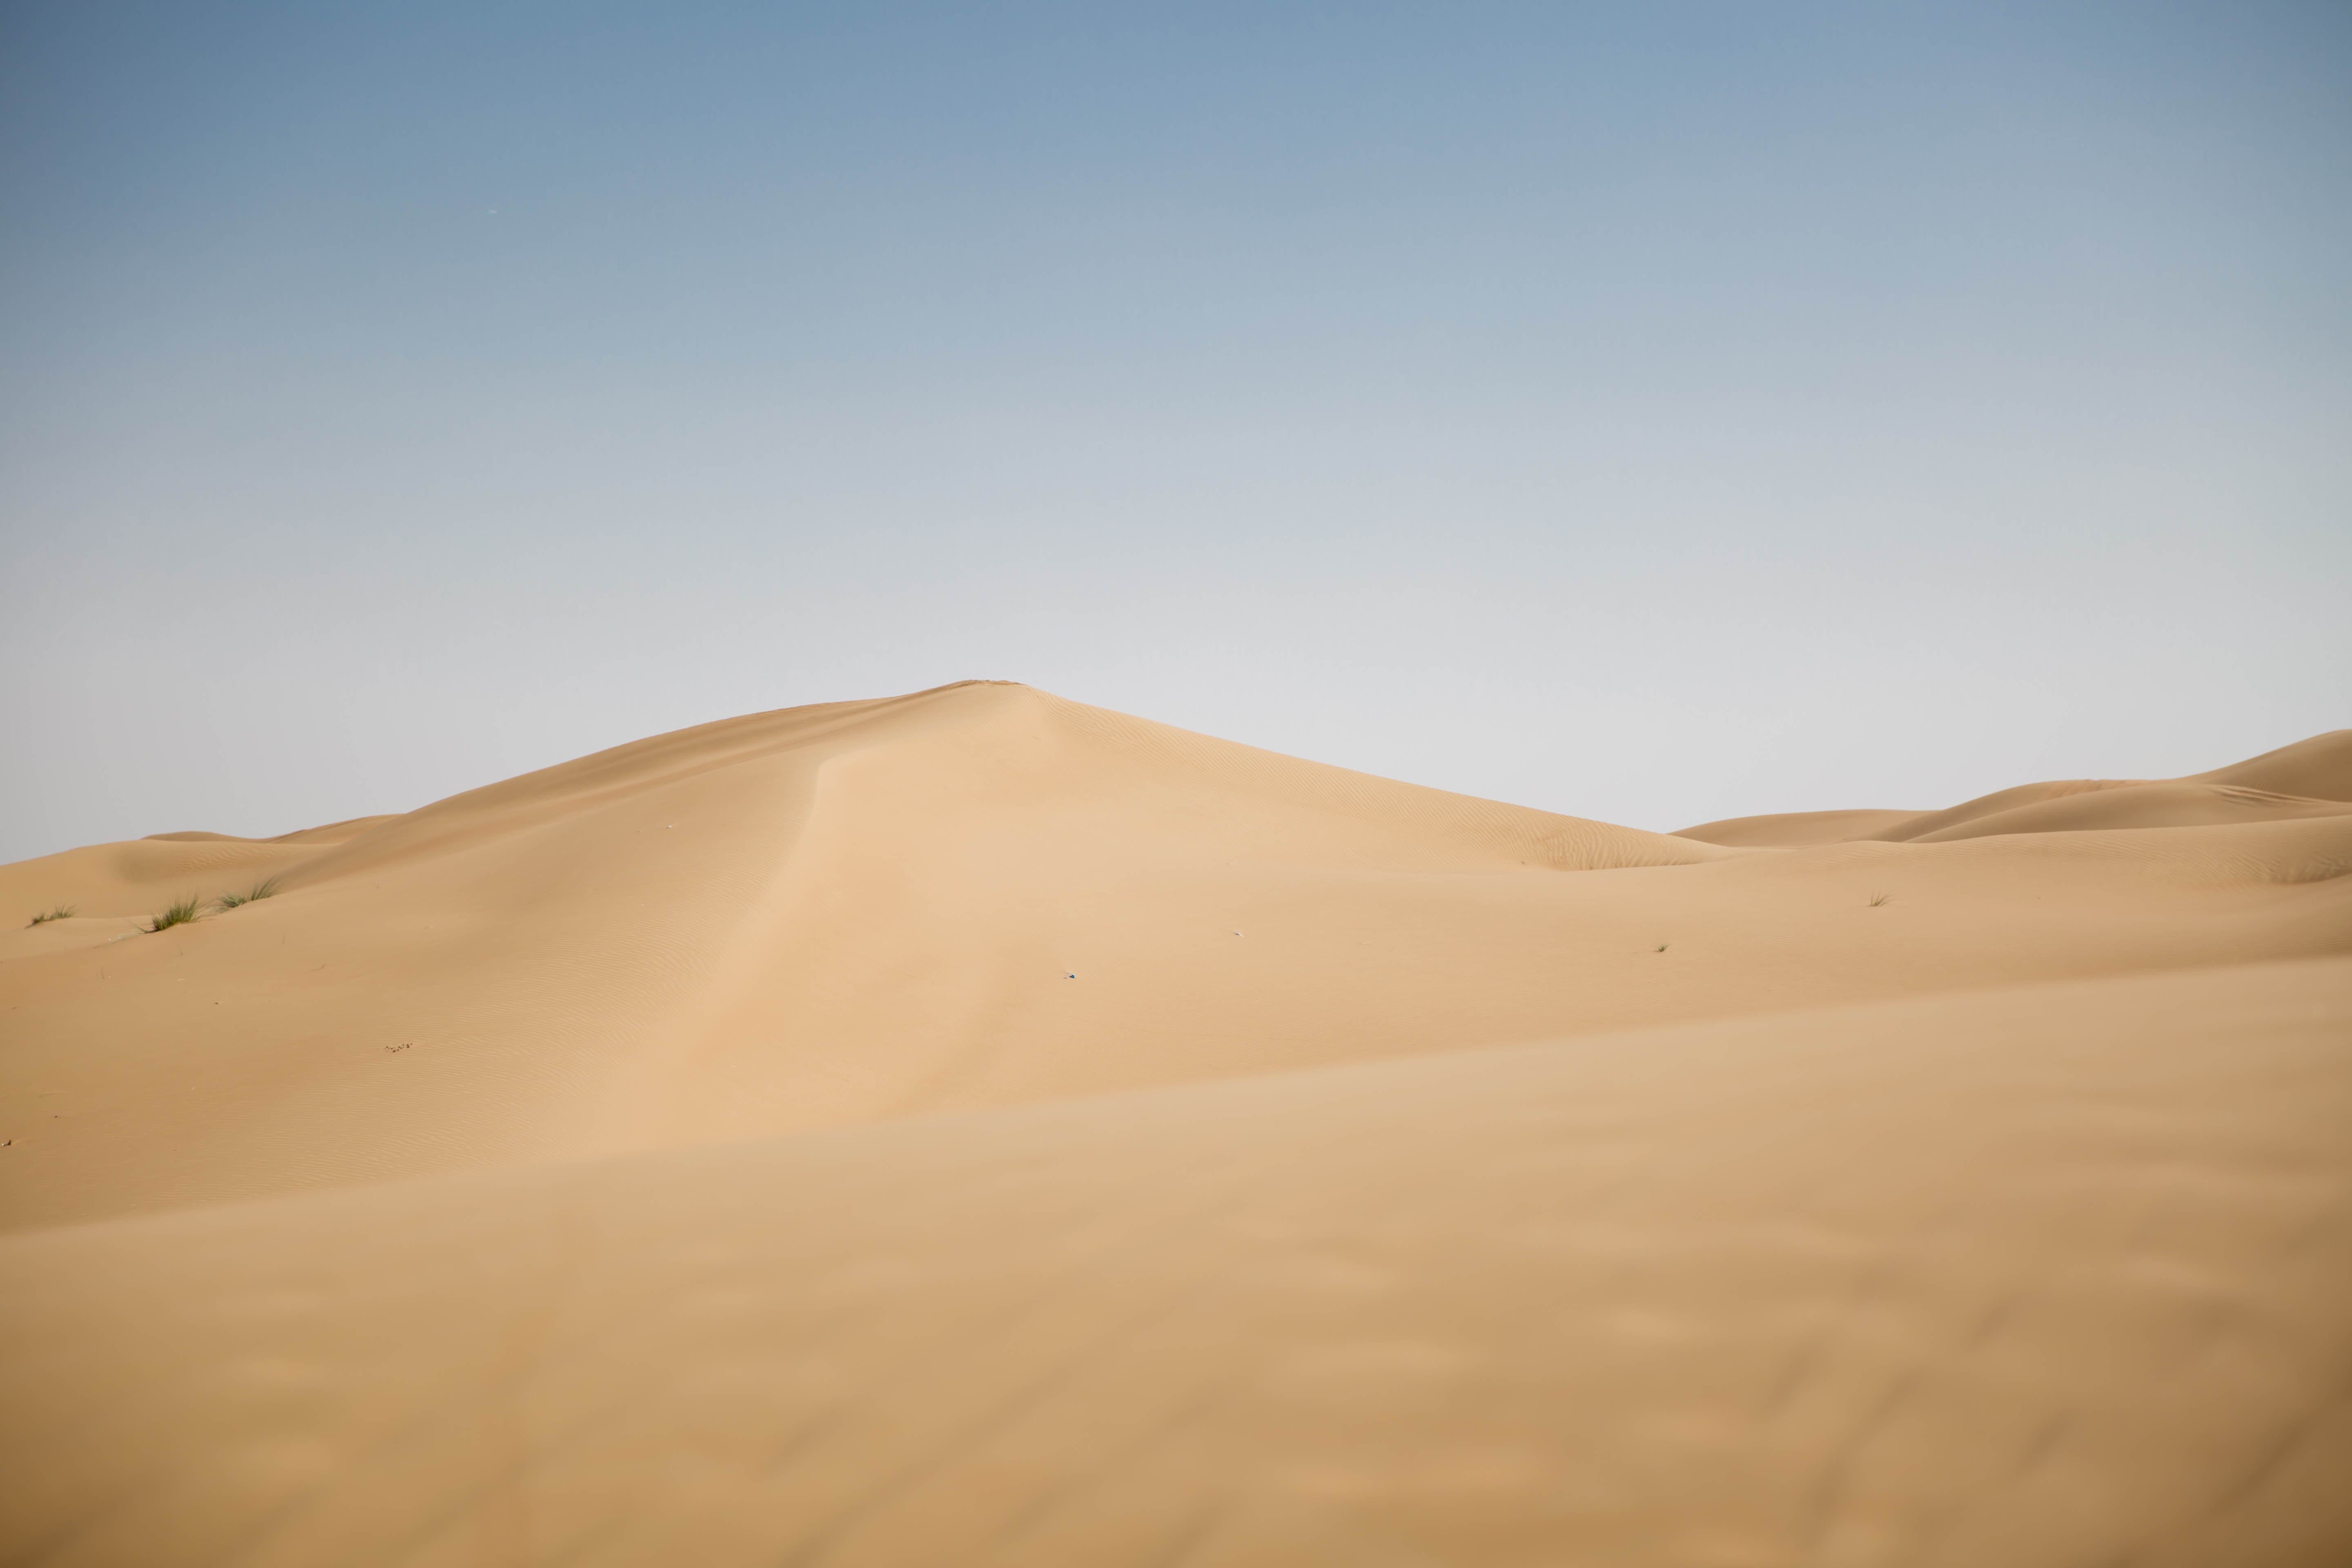
landscape, sand, desert, dune, relax, empty, heat, grassland, hot, habitat, sahara, arabic, wadi, arabian, landform, erg, natural environment, geographical feature, aeolian landform, singing sand